Departure (TV series)

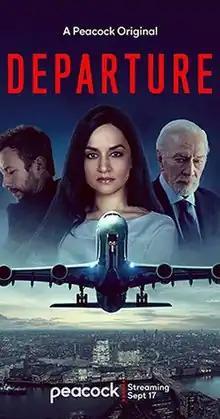

Departure is a Canadian suspense drama television series created by Vince Shiao. It was commissioned by the Canadian broadcaster Global and the American streaming service Peacock, being produced by Shaftesbury Films, Greenpoint Productions and Corus Entertainment. Starring Archie Panjabi and Christopher Plummer and directed by T. J. Scott, the series premiered on Universal TV on 10 July 2019, with Global scheduling the Canadian debut for 8 October 2020. During the first season's release in Canada and the UK, the series averaged more than one million viewers per episode.